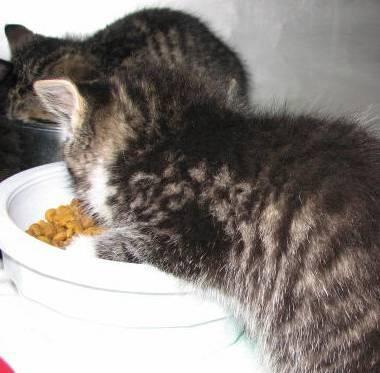
cat